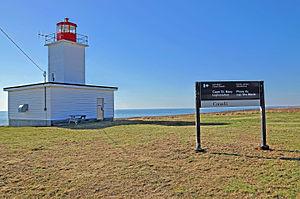
Cet article recense les lieux patrimoniaux du comté de Digby en Nouvelle-Écosse inscrit au répertoire des lieux patrimoniaux du Canada, qu'ils soient de niveau provincial, fédéral ou municipal.
Le phare de Cap Sainte-Marie. Il s'agit d'une tour carrée en béton de 8,7 m de hauteur qui incorpore la bâtiment de la corne de brume. Il a été construit en 1969 et est le troisième phare construit sur le site depuis 1868. Il a été désigné phare patrimonial en 2016 par la Commission des lieux et monuments historiques du Canada et a été cédé à la municipalité de Clare en 2017.